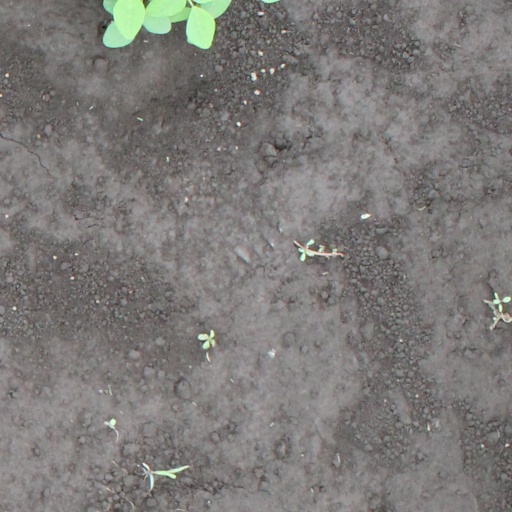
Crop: soybean